Question: Please indicate a possible affordance area of baseball bat that can be used for hitting
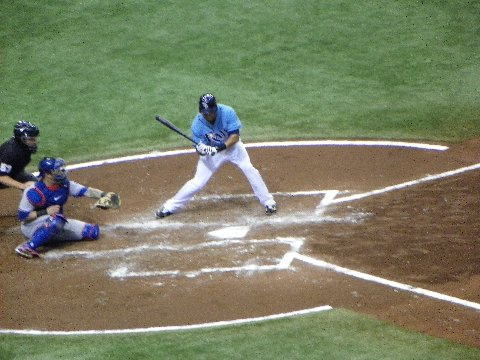
Answer: [154.49, 114.885, 191.99, 140.51]